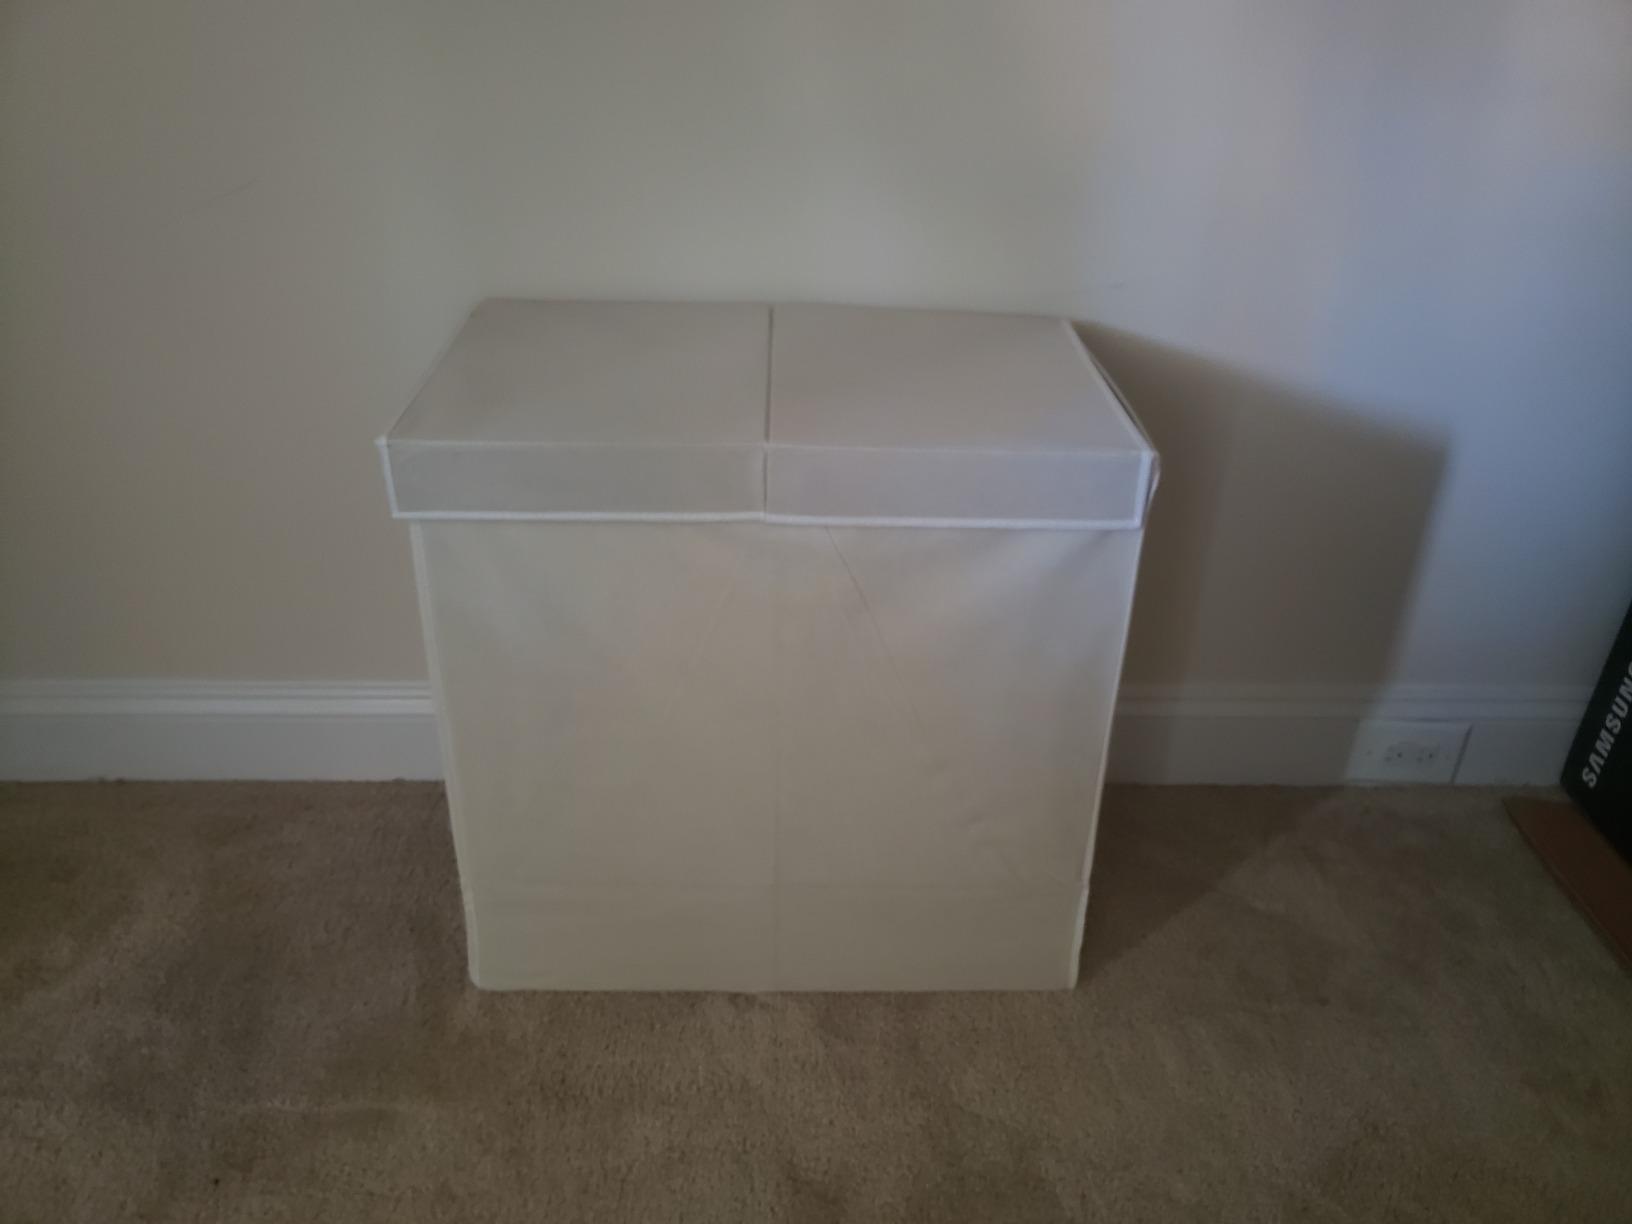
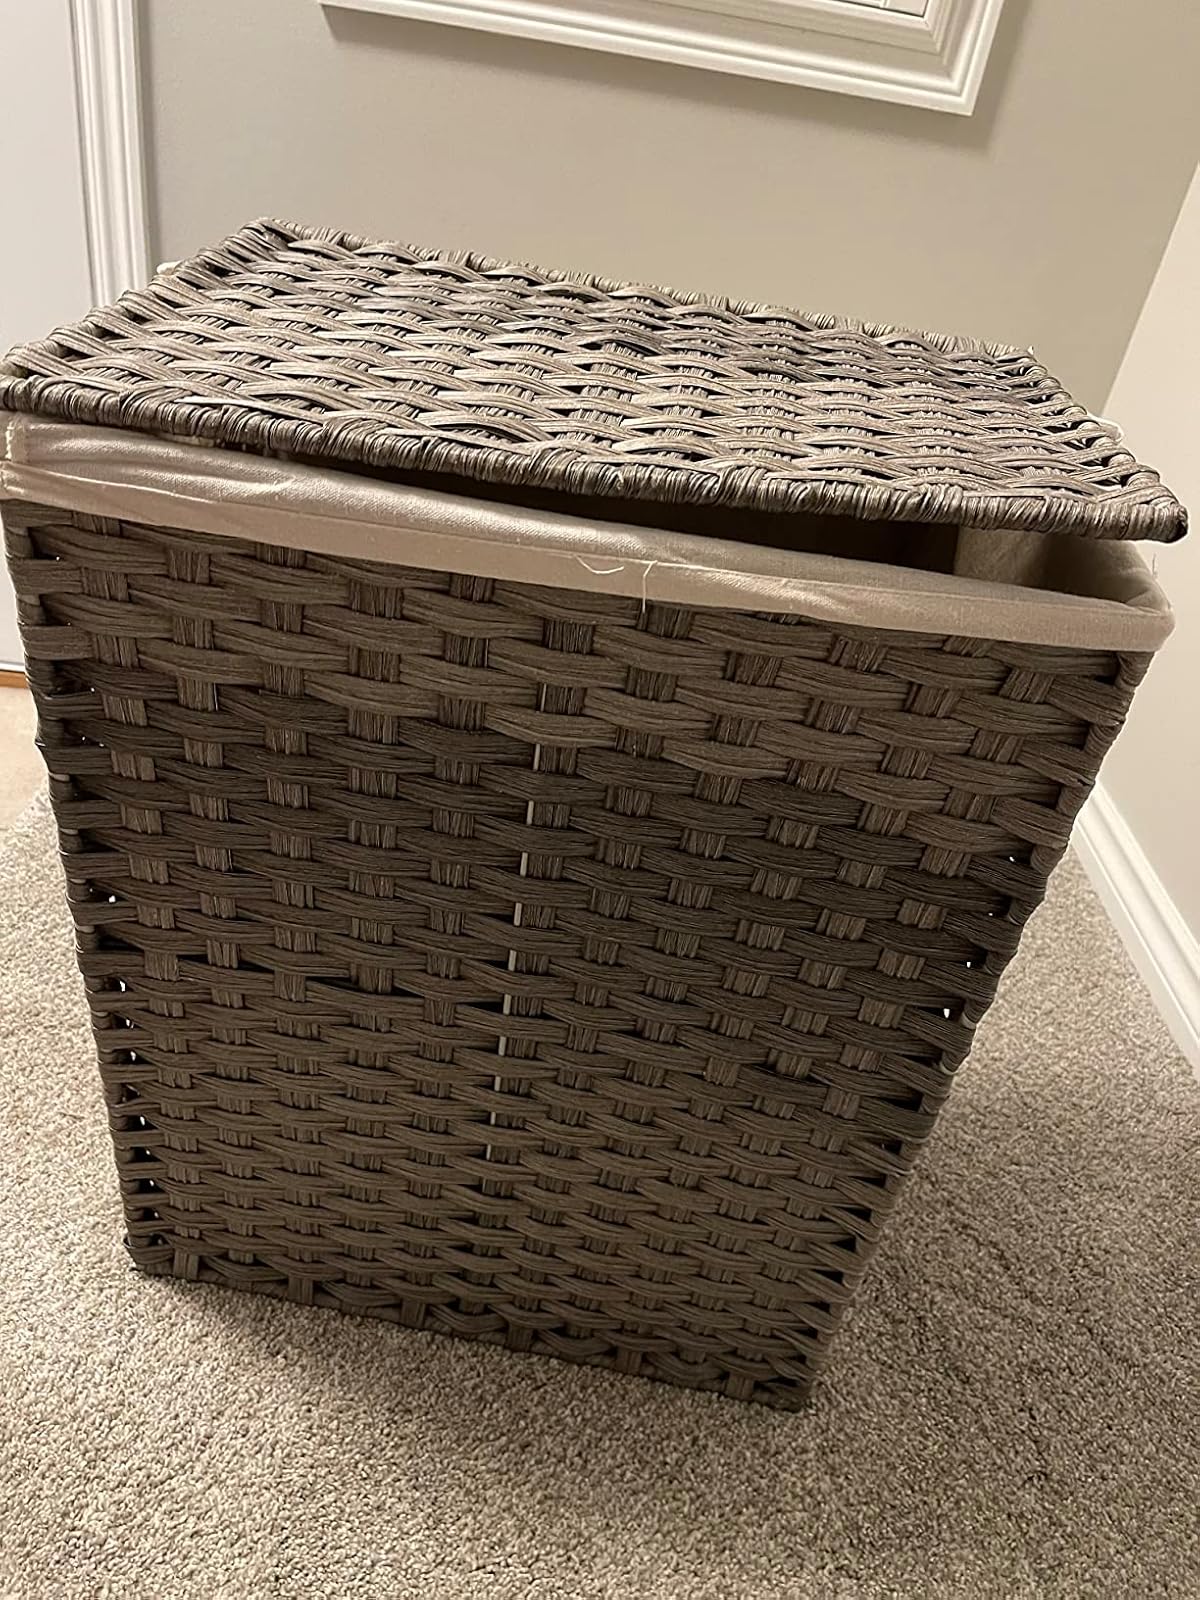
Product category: items_hamper
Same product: no